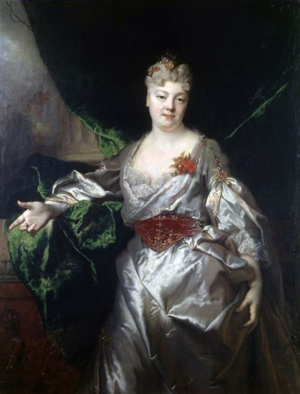
Judith Guiguer-Van Robais
La famille van Robais est une famille française subsistante, d'origine flamande, et établie en 1665 à Abbeville, où elle fut naturalisée française dès 1666. Elle fonda à Abbeville la Manufacture des Rames, entreprise de drap fin qui compta à son apogée au XVIIIᵉ siècle jusqu'à 2 500 salariés.
Louis Guiguer, né en 1675 et mort à Paris en 1747, est un banquier français du XVIIIᵉ siècle, qui a fondé vers 1703 avec Jean-Claude Tourton la banque Tourton et Guiguer à Paris. Le 1ᵉʳ novembre 1715, elle fut renommée banque Thellusson et Cie, du nom de son neveu et premier commis, Isaac de Thellusson.